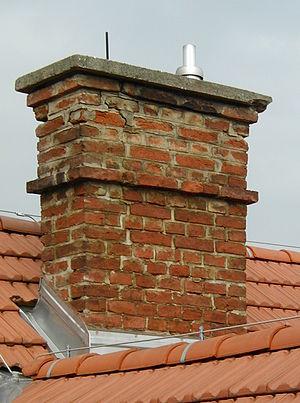
La cheminée est le conduit, construit en dur, qui véhicule et confine les fumées, la vapeur d'eau, les autres gaz de combustion, éventuellement toxiques, d'un quelconque foyer, ouvert ou fermé, brûlant, afin de les évacuer ou, plus rarement, de les traiter. Le terme « cheminée » désigne également, par métonymie, l'âtre, le foyer.